Mastretta MXT

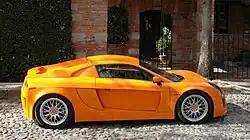
Mastretta MXT side

The 2012 Mastretta MXT was officially introduced to the international motoring press at the Los Angeles motor show in November 2011. In production, it is constructed on a tube-frame monocoque chassis, using double wishbone suspension pieces front and rear, carrying coil springs and monoshocks. Carbon-fiber body elements and aluminum elements in the chassis contribute to a low curb weight of 930 kg. The engine is Ford's Duratec inline 4-cylinder, with an announced power output of and of torque connected to a 5-speed manual gearbox.